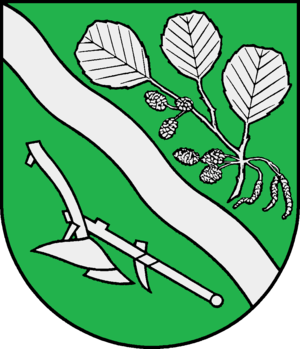
Ellerhoop est une commune allemande du Schleswig-Holstein, située dans l'arrondissement de Pinneberg, à huit kilomètres au sud-est de la ville d'Elmshorn. Ellerhoop fait partie de l'Amt Rantzau qui regroupe dix communes autour de Barmstedt.